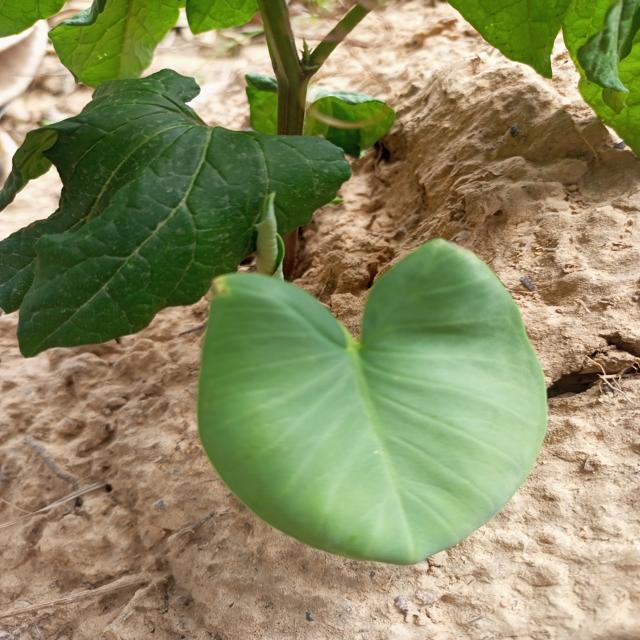
Label: Healthy